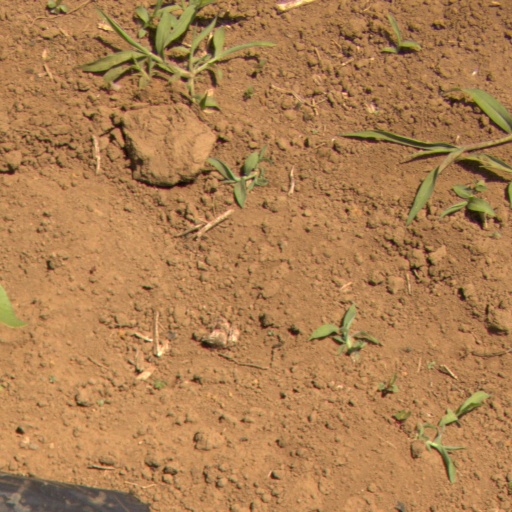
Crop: Jerusalem artichoke